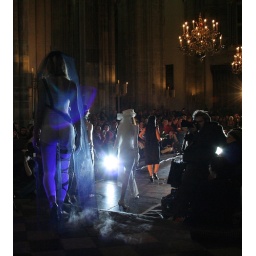
Modeshow in de Domkerk door 1e jaars studenten van de mode-academie.